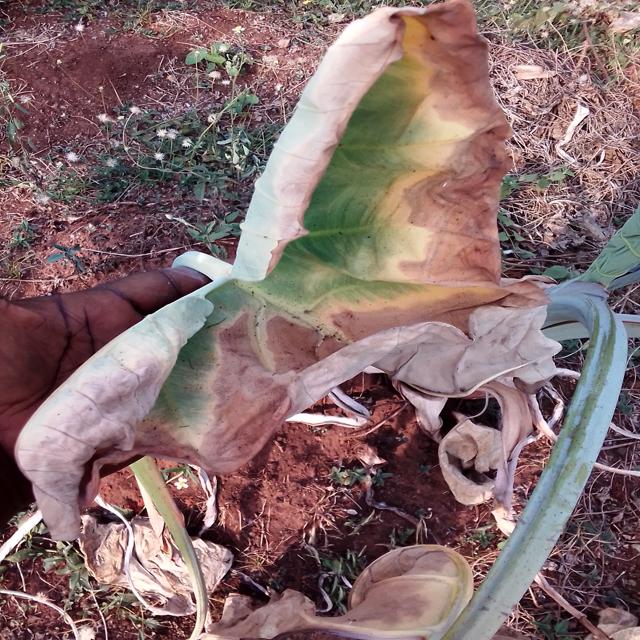
Label: Late_Blight